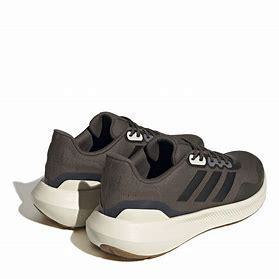
Brand: Adidas
Model: Runfalcon